Igor Lukšić

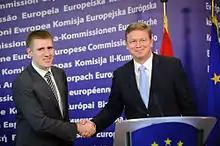
Igor Luksic with Štefan Füle, European Commissioner for Enlargement and European Neighbourhood Policy

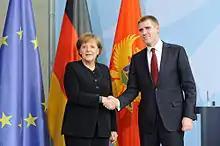
Lukšić with German Chancellor Angela Merkel on 31 March 2011

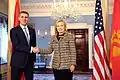
Lukšić with U.S. Secretary of State Hillary Clinton in Washington, D.C., 11 October 2011

One of the government's top priorities was to achieve Montenegro's membership of the European Union as soon as possible. The cabinet was inaugurated right after Montenegro became a candidate for the EU, so it was expected to speed up this process and implement the reforms needed to start accession negotiations. Lukšić merged the Ministry for European Integration with the Foreign Ministry and charged newly appointed minister Milan Rocen "with providing continuous communication with Brussels, as well as with other departments in the government and other social entities".